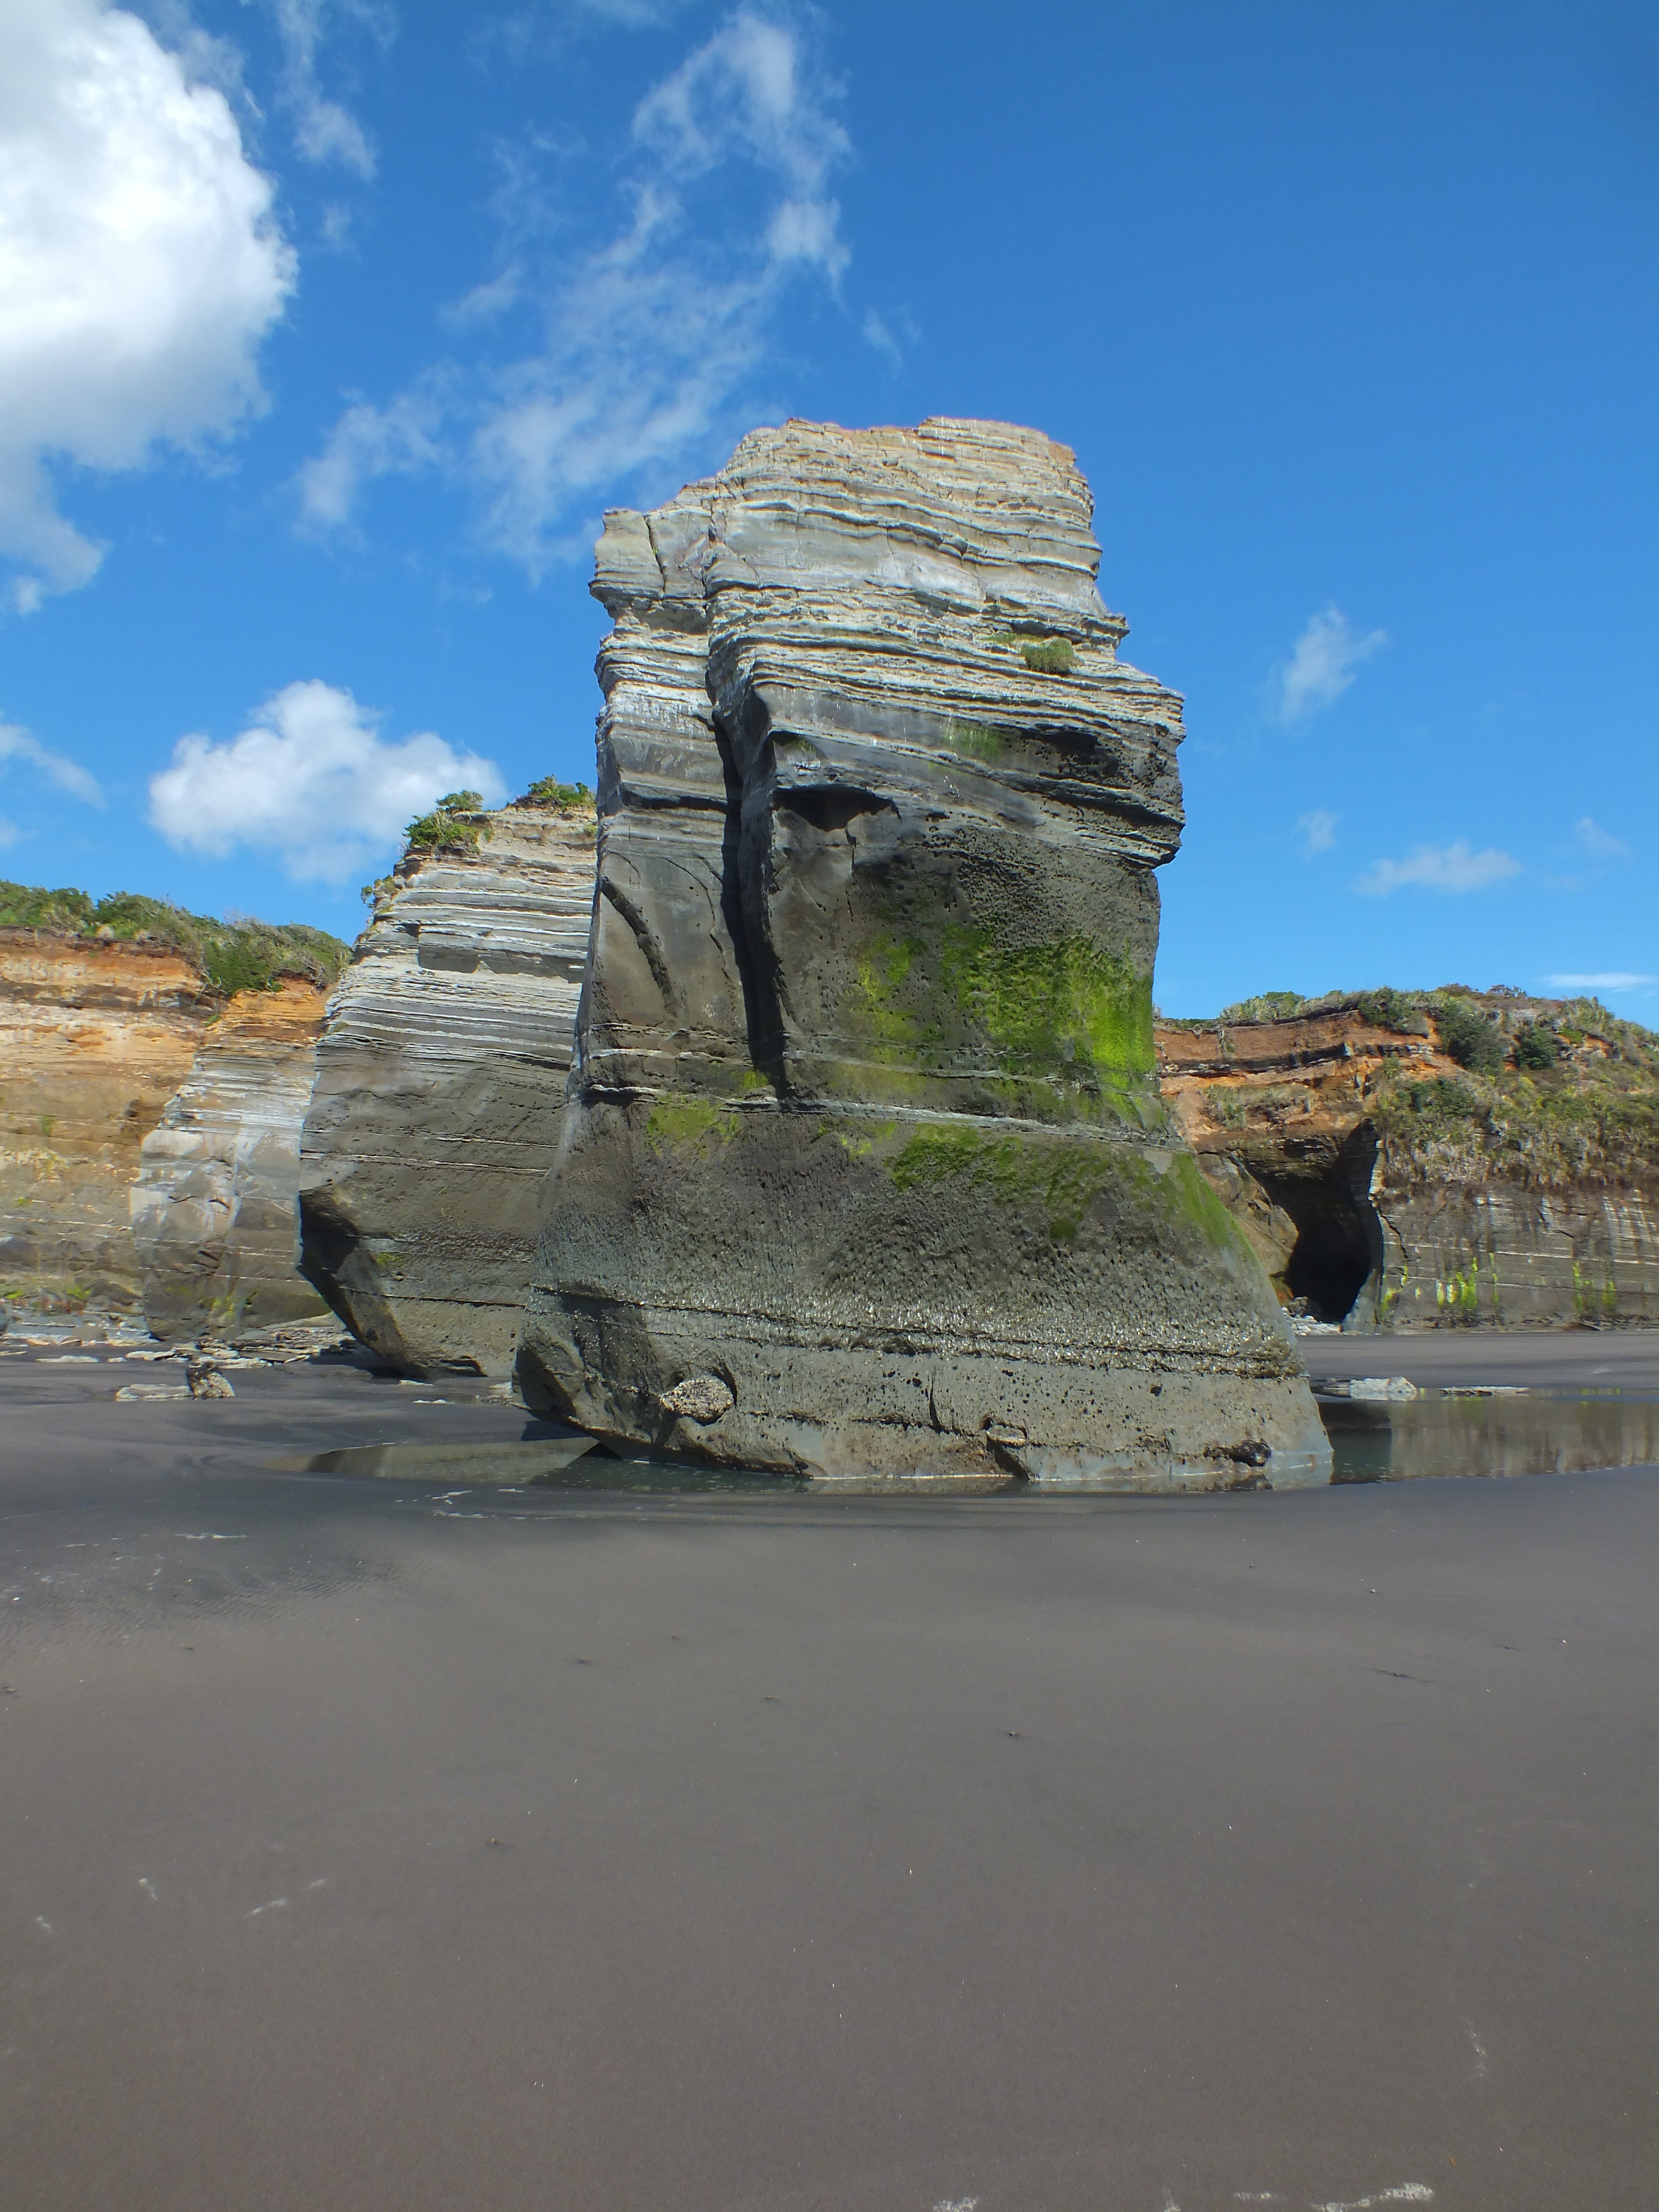
beach, sea, coast, sand, rock, coastal, monument, vacation, formation, cliff, arch, bay, terrain, material, geology, ruins, badlands, cape, monolith, three sisters, ancient history, new plymouth